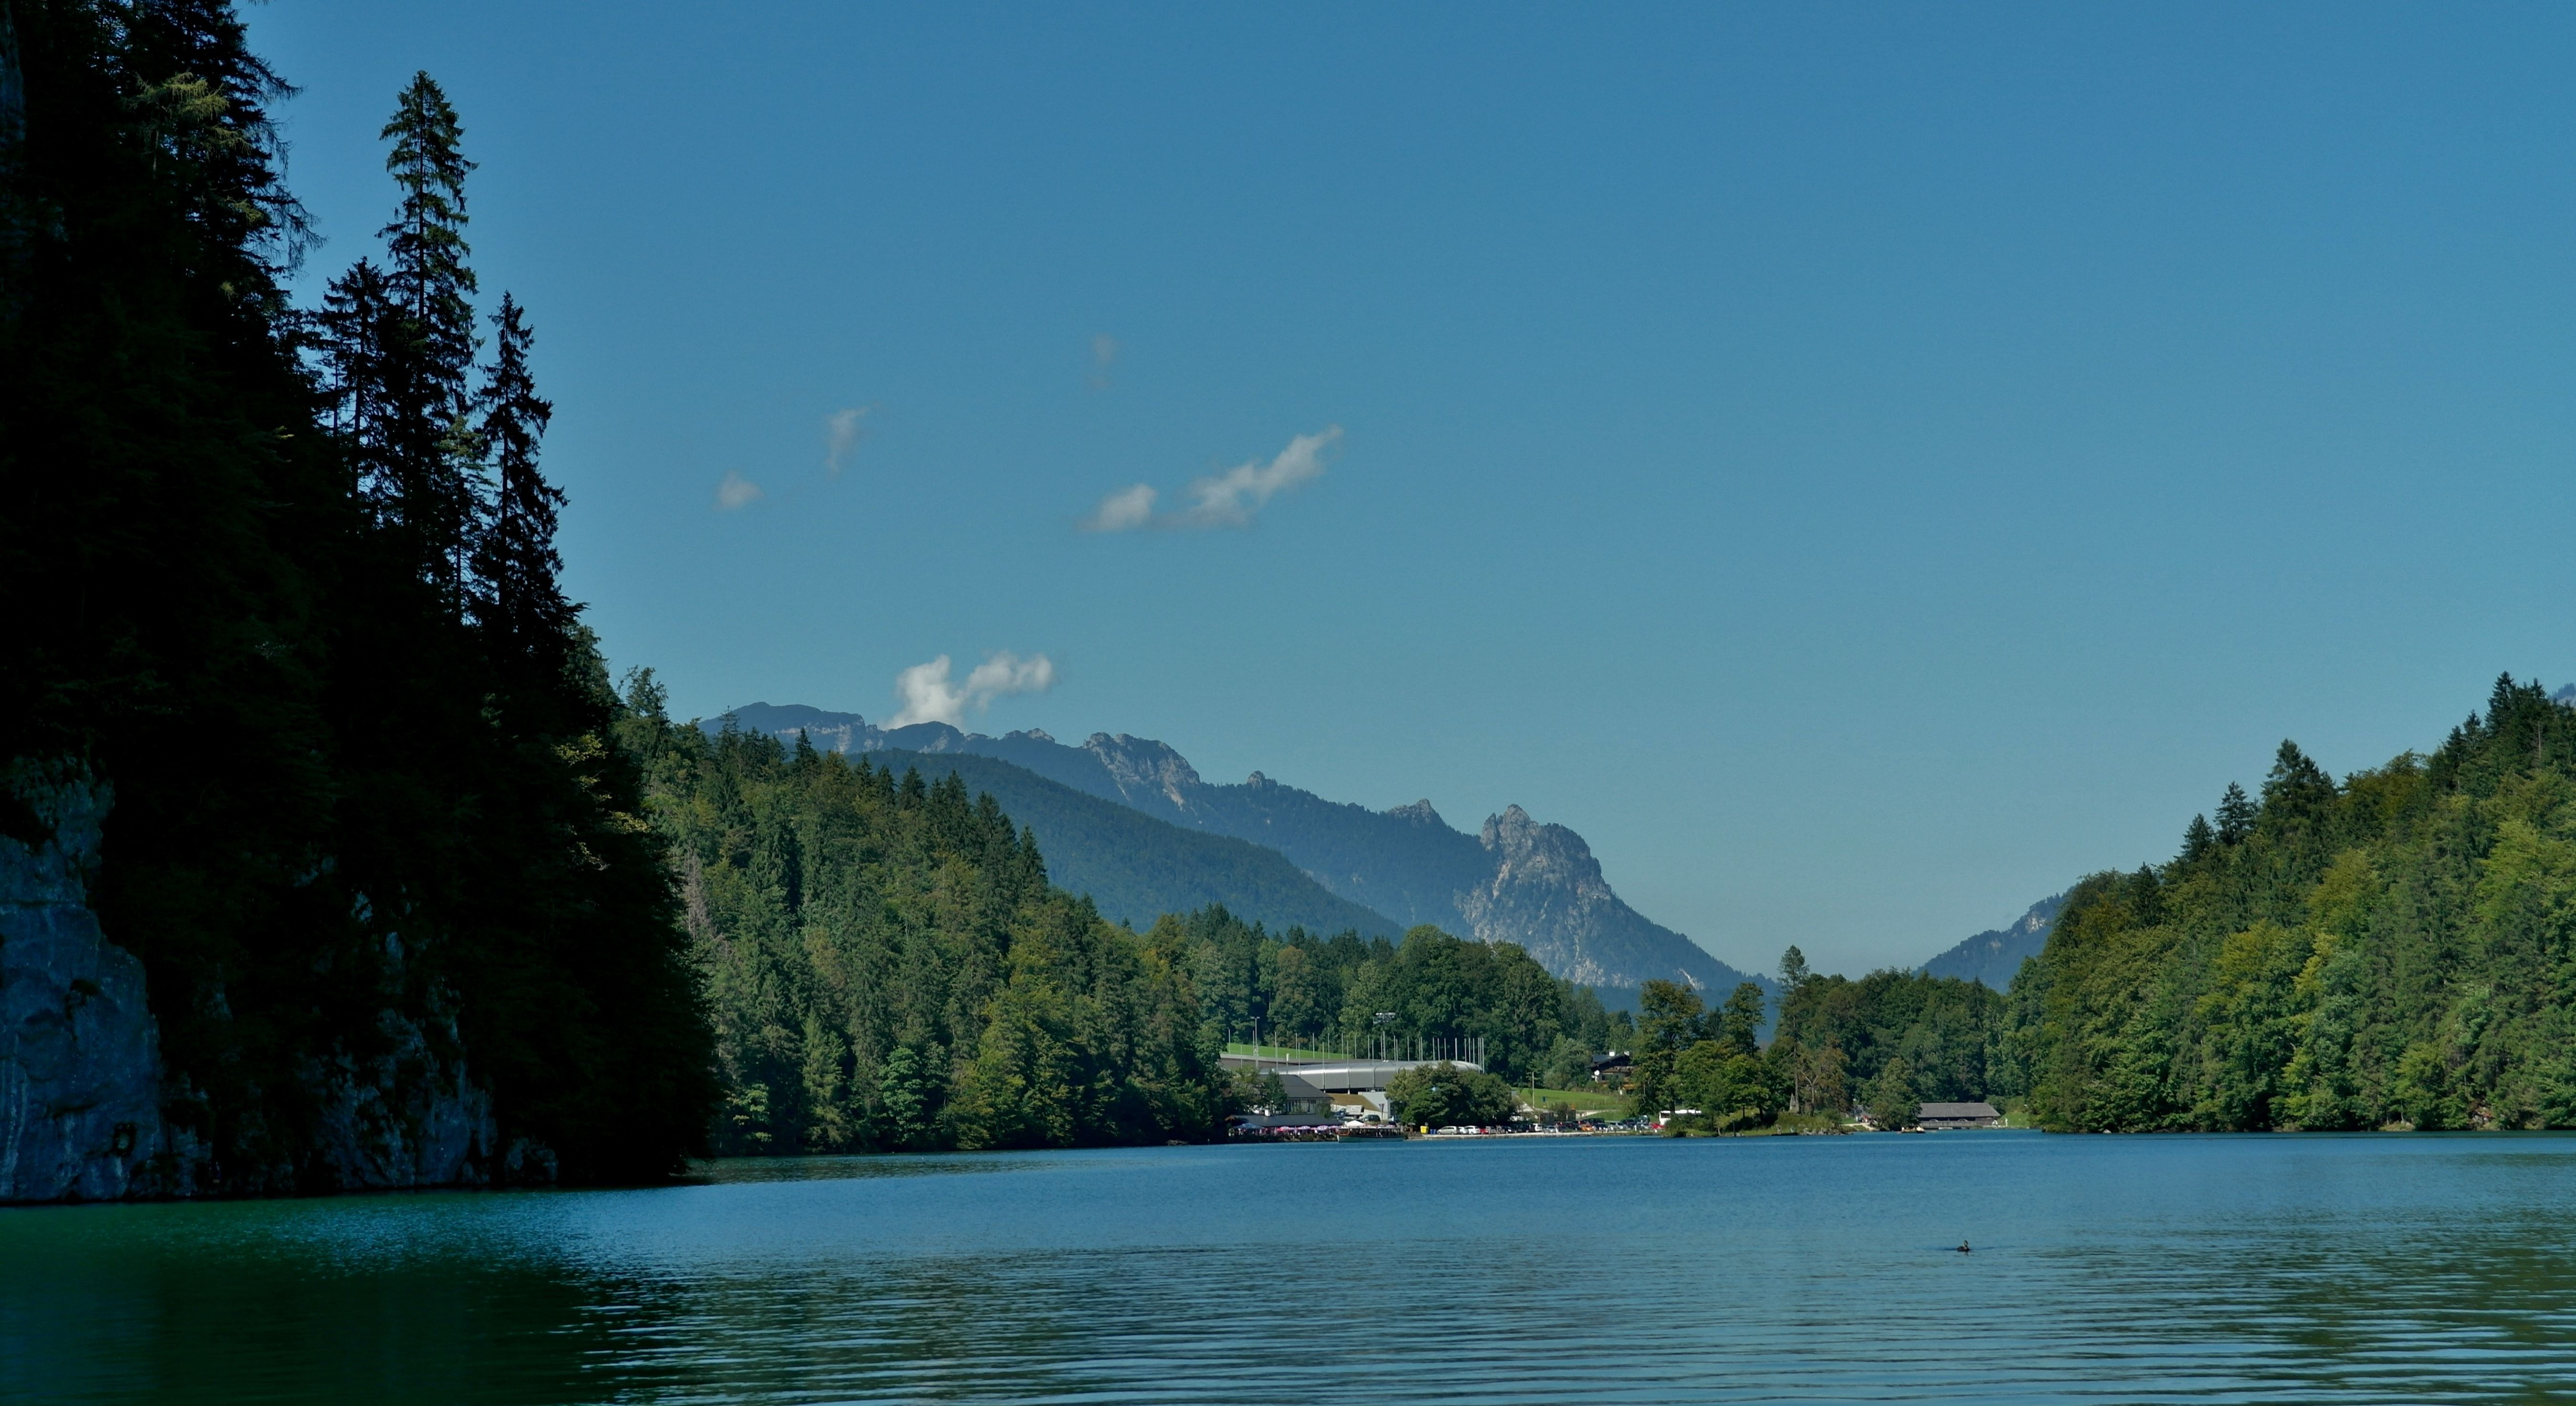
sea, mountain, lake, view, river, mountain range, reflection, bay, fjord, reservoir, body of water, massif, loch, berchtesgaden, solid, berchtesgaden national park, berchtesgaden alps, konigssee